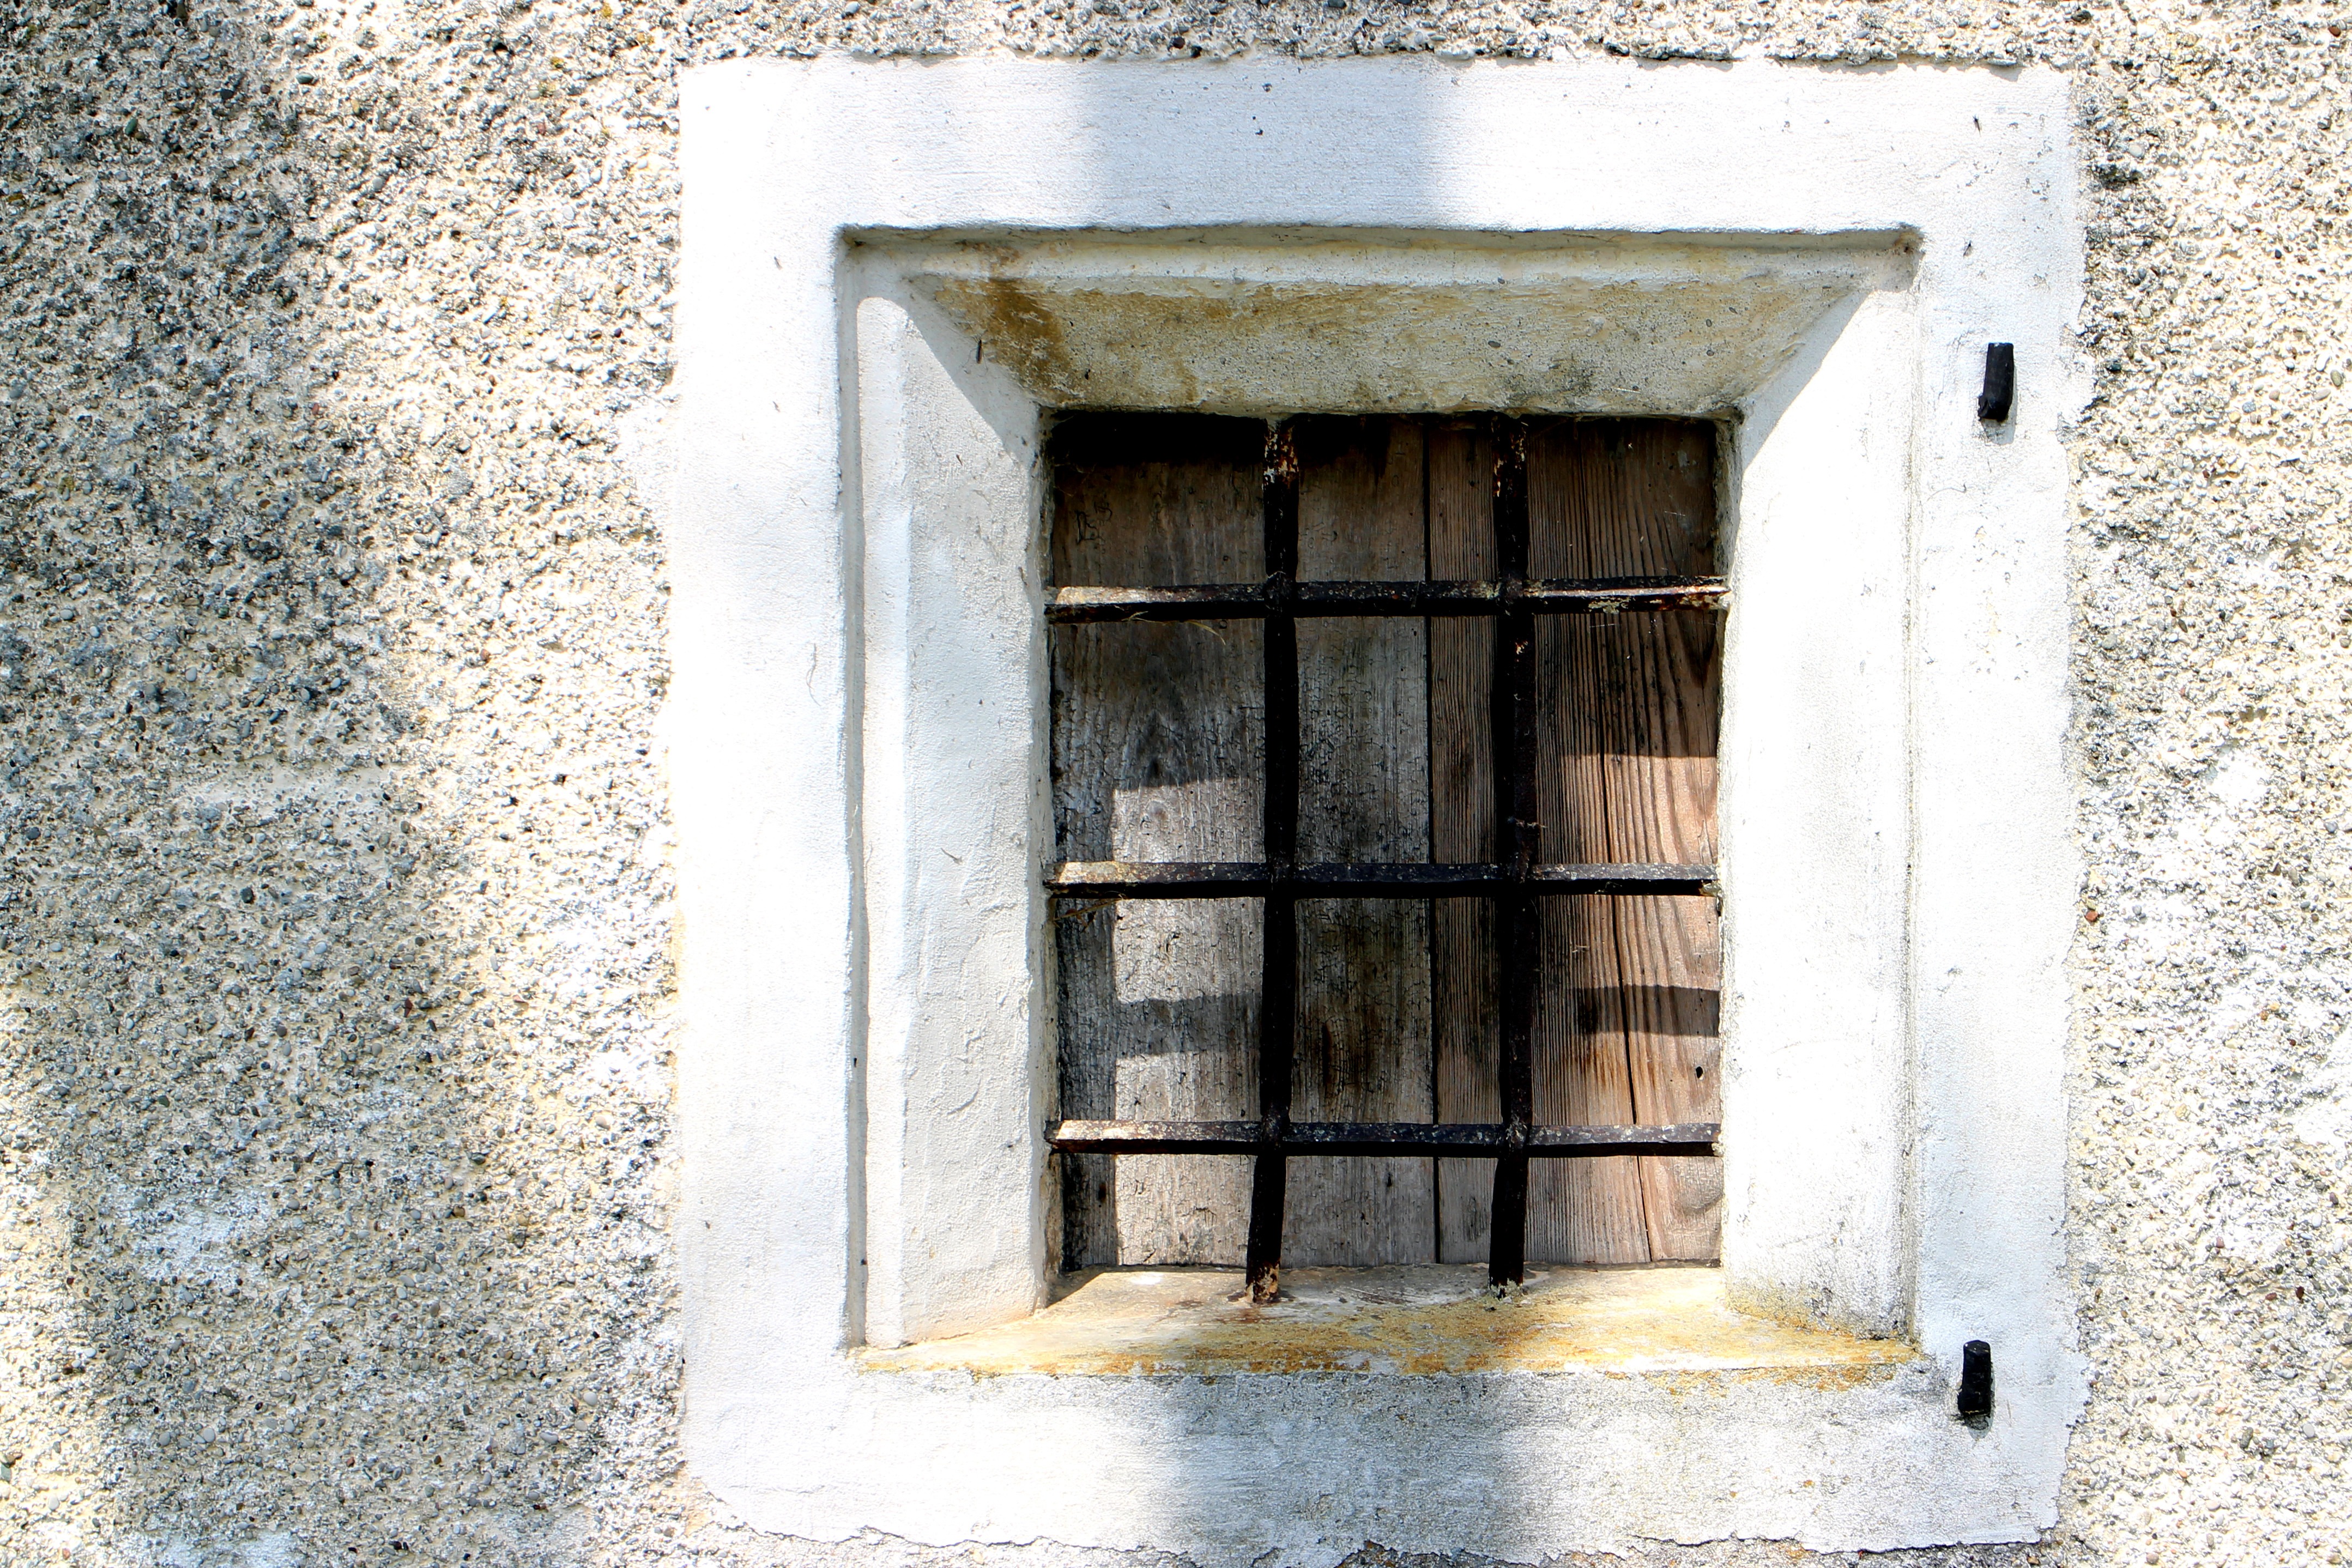
architecture, wood, white, house, window, old, wall, arch, metal, facade, door, security, grate, grid, backup, window grilles, barred window, ancient history